Saltus Grammar School

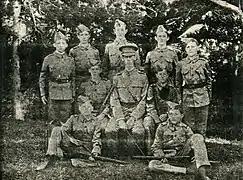
Saltus Grammar School

Samuel Saltus, after whom the school is named, was a descendant of Richard Norwood who first surveyed the Bermuda Islands in 1622. At his death in 1880 Saltus left a bequest in his will for the founding of a boys' school, but it was not until 6 February 1888 that Saltus Grammar School first opened its doors in the Pembroke Sunday School Building at the corner of North and Angle Streets in Hamilton, with thirty-five students enrolled.